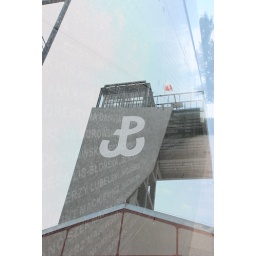
Playing around with multiple exposures - Warsaw Uprising Museum building + wall with names of the fallen